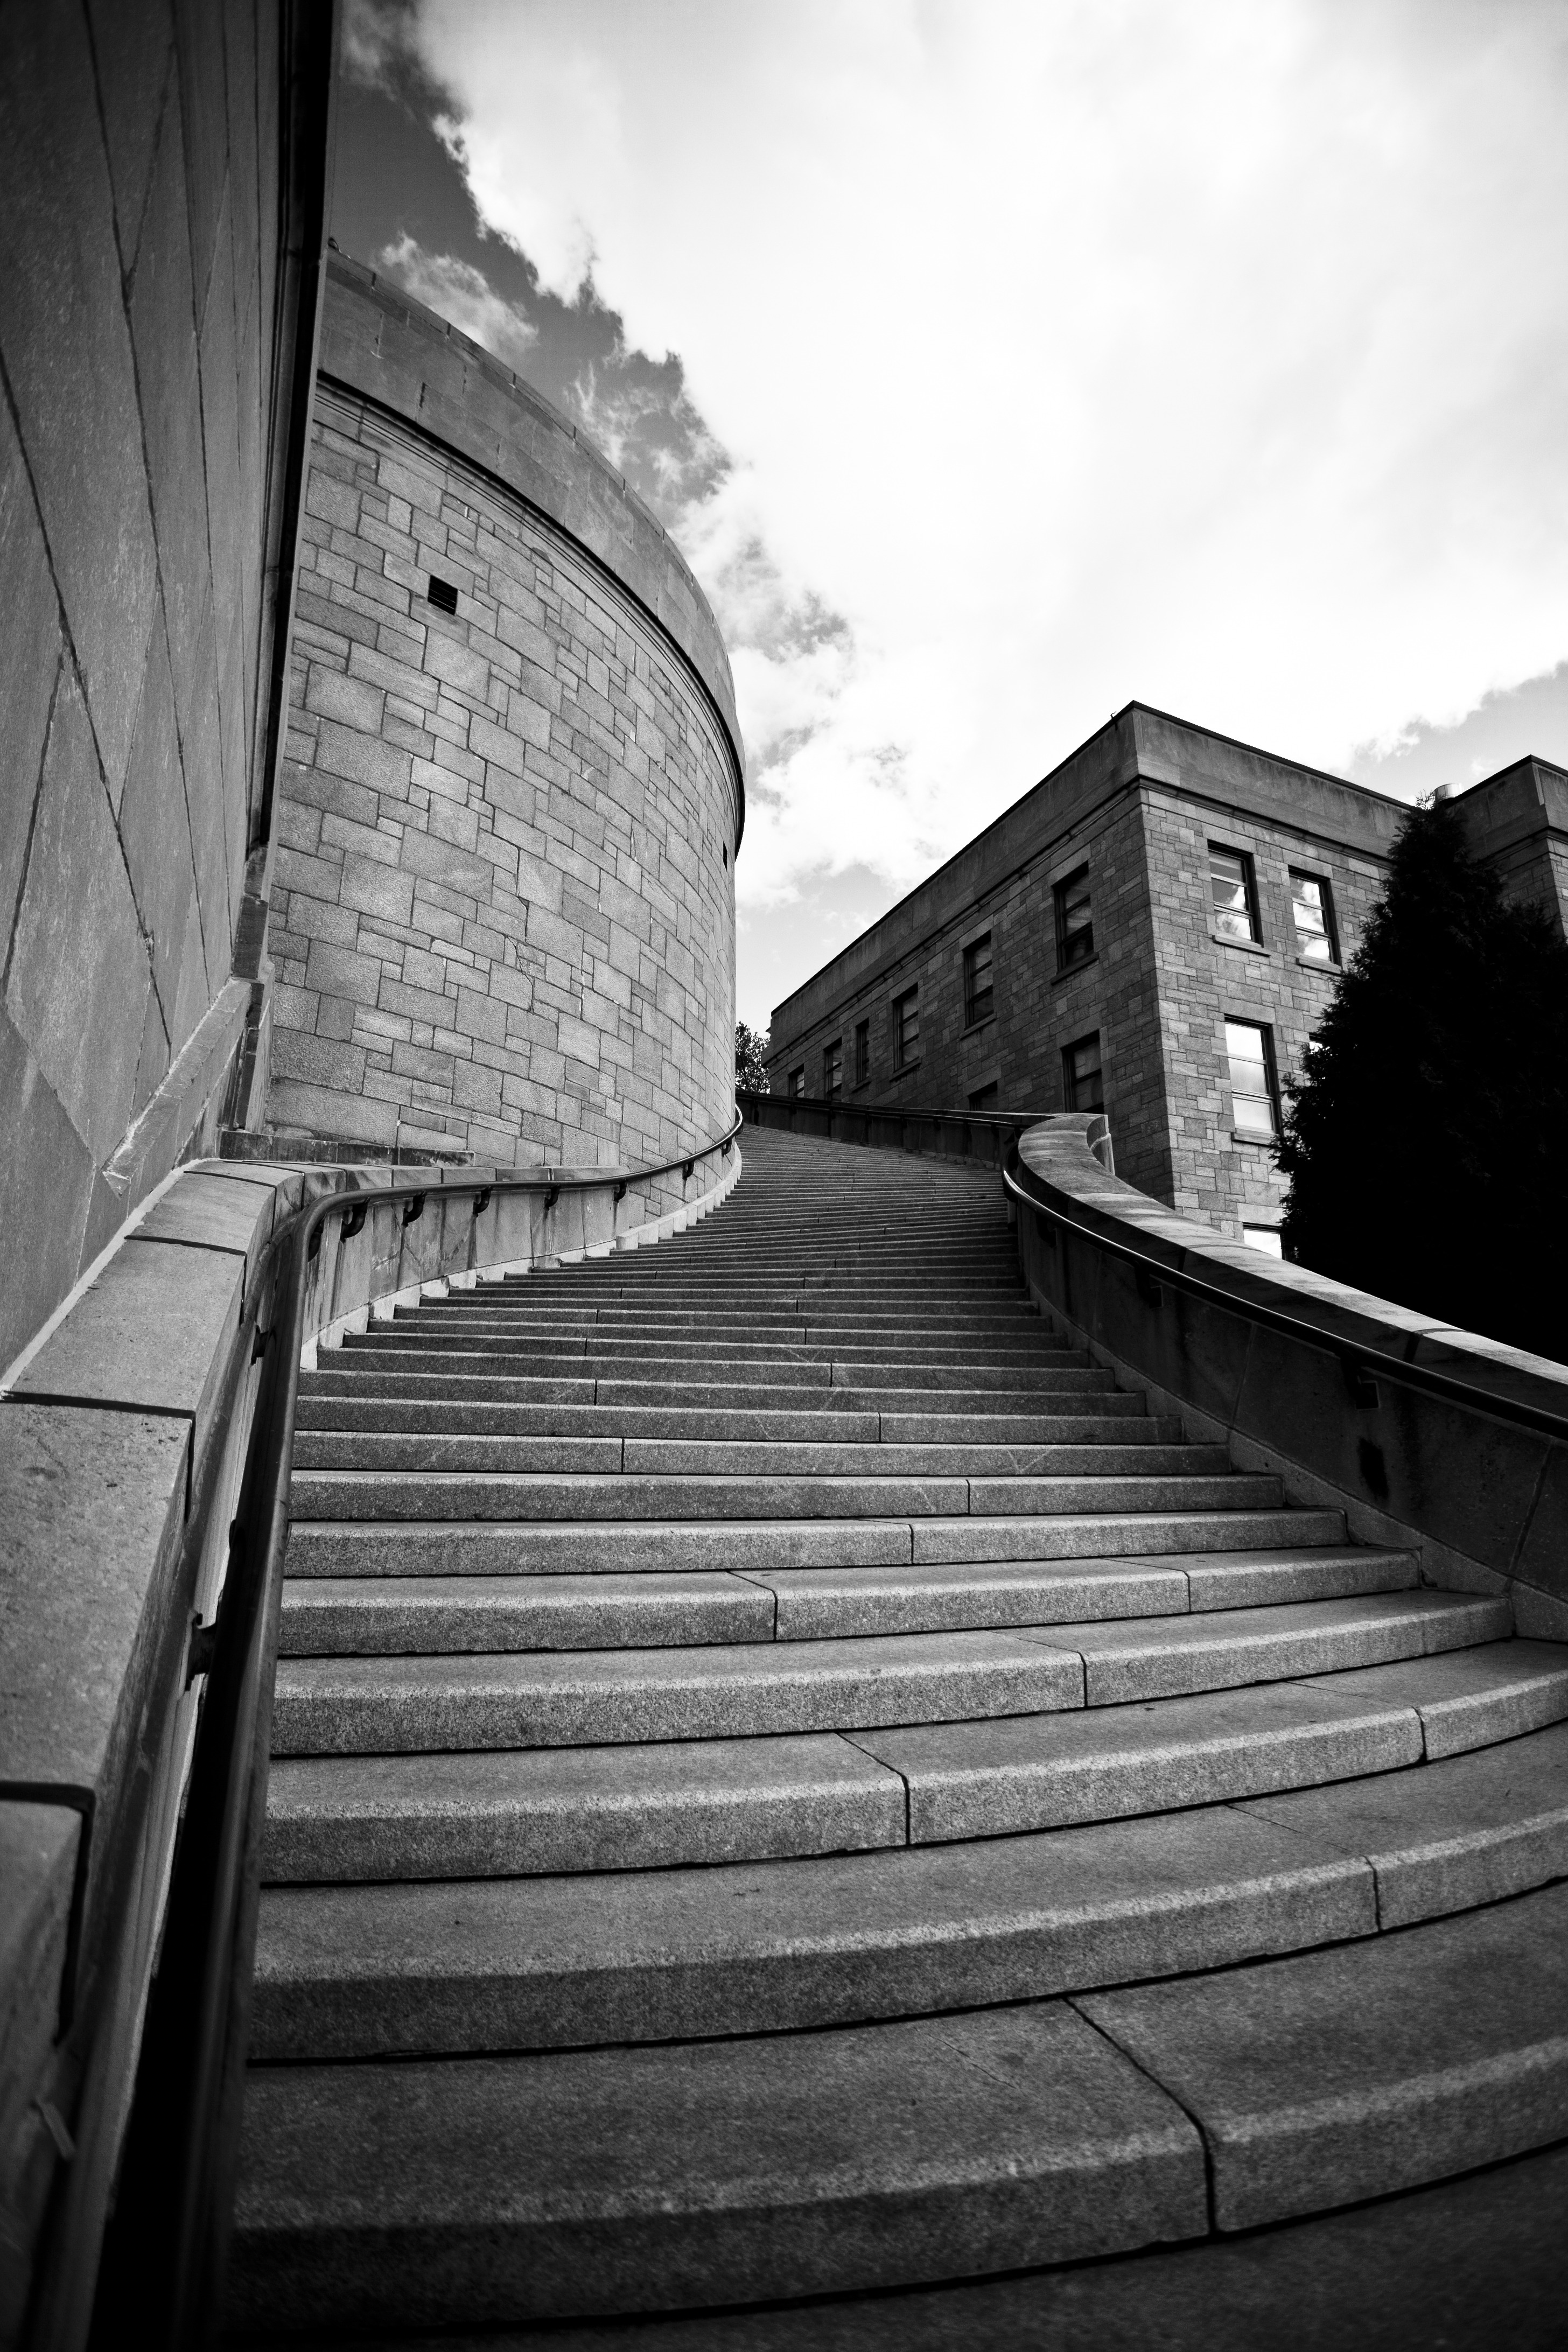
light, black and white, architecture, wood, white, photography, perspective, staircase, line, shadow, darkness, black, stairway, monochrome, design, stairs, symmetry, shape, monochrome photography